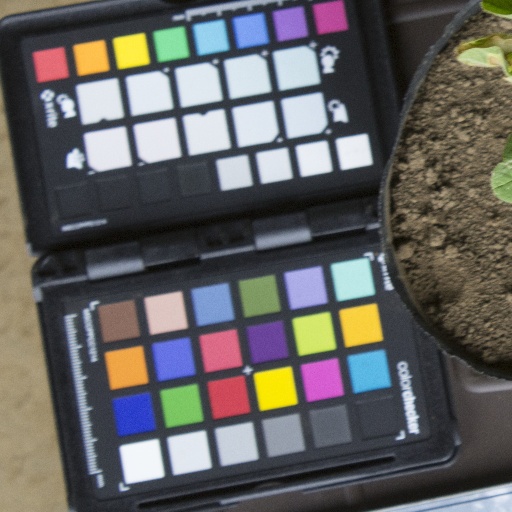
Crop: soybean